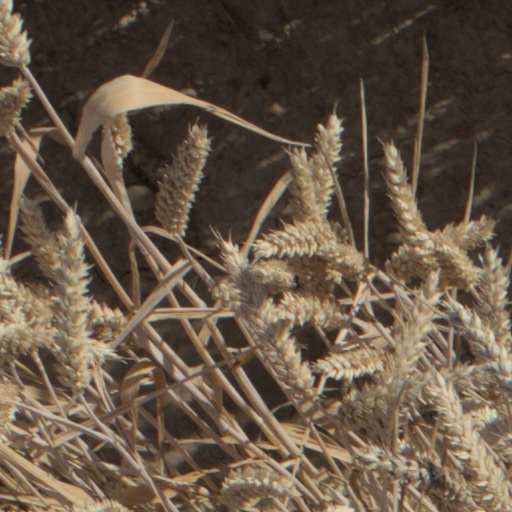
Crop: wheat